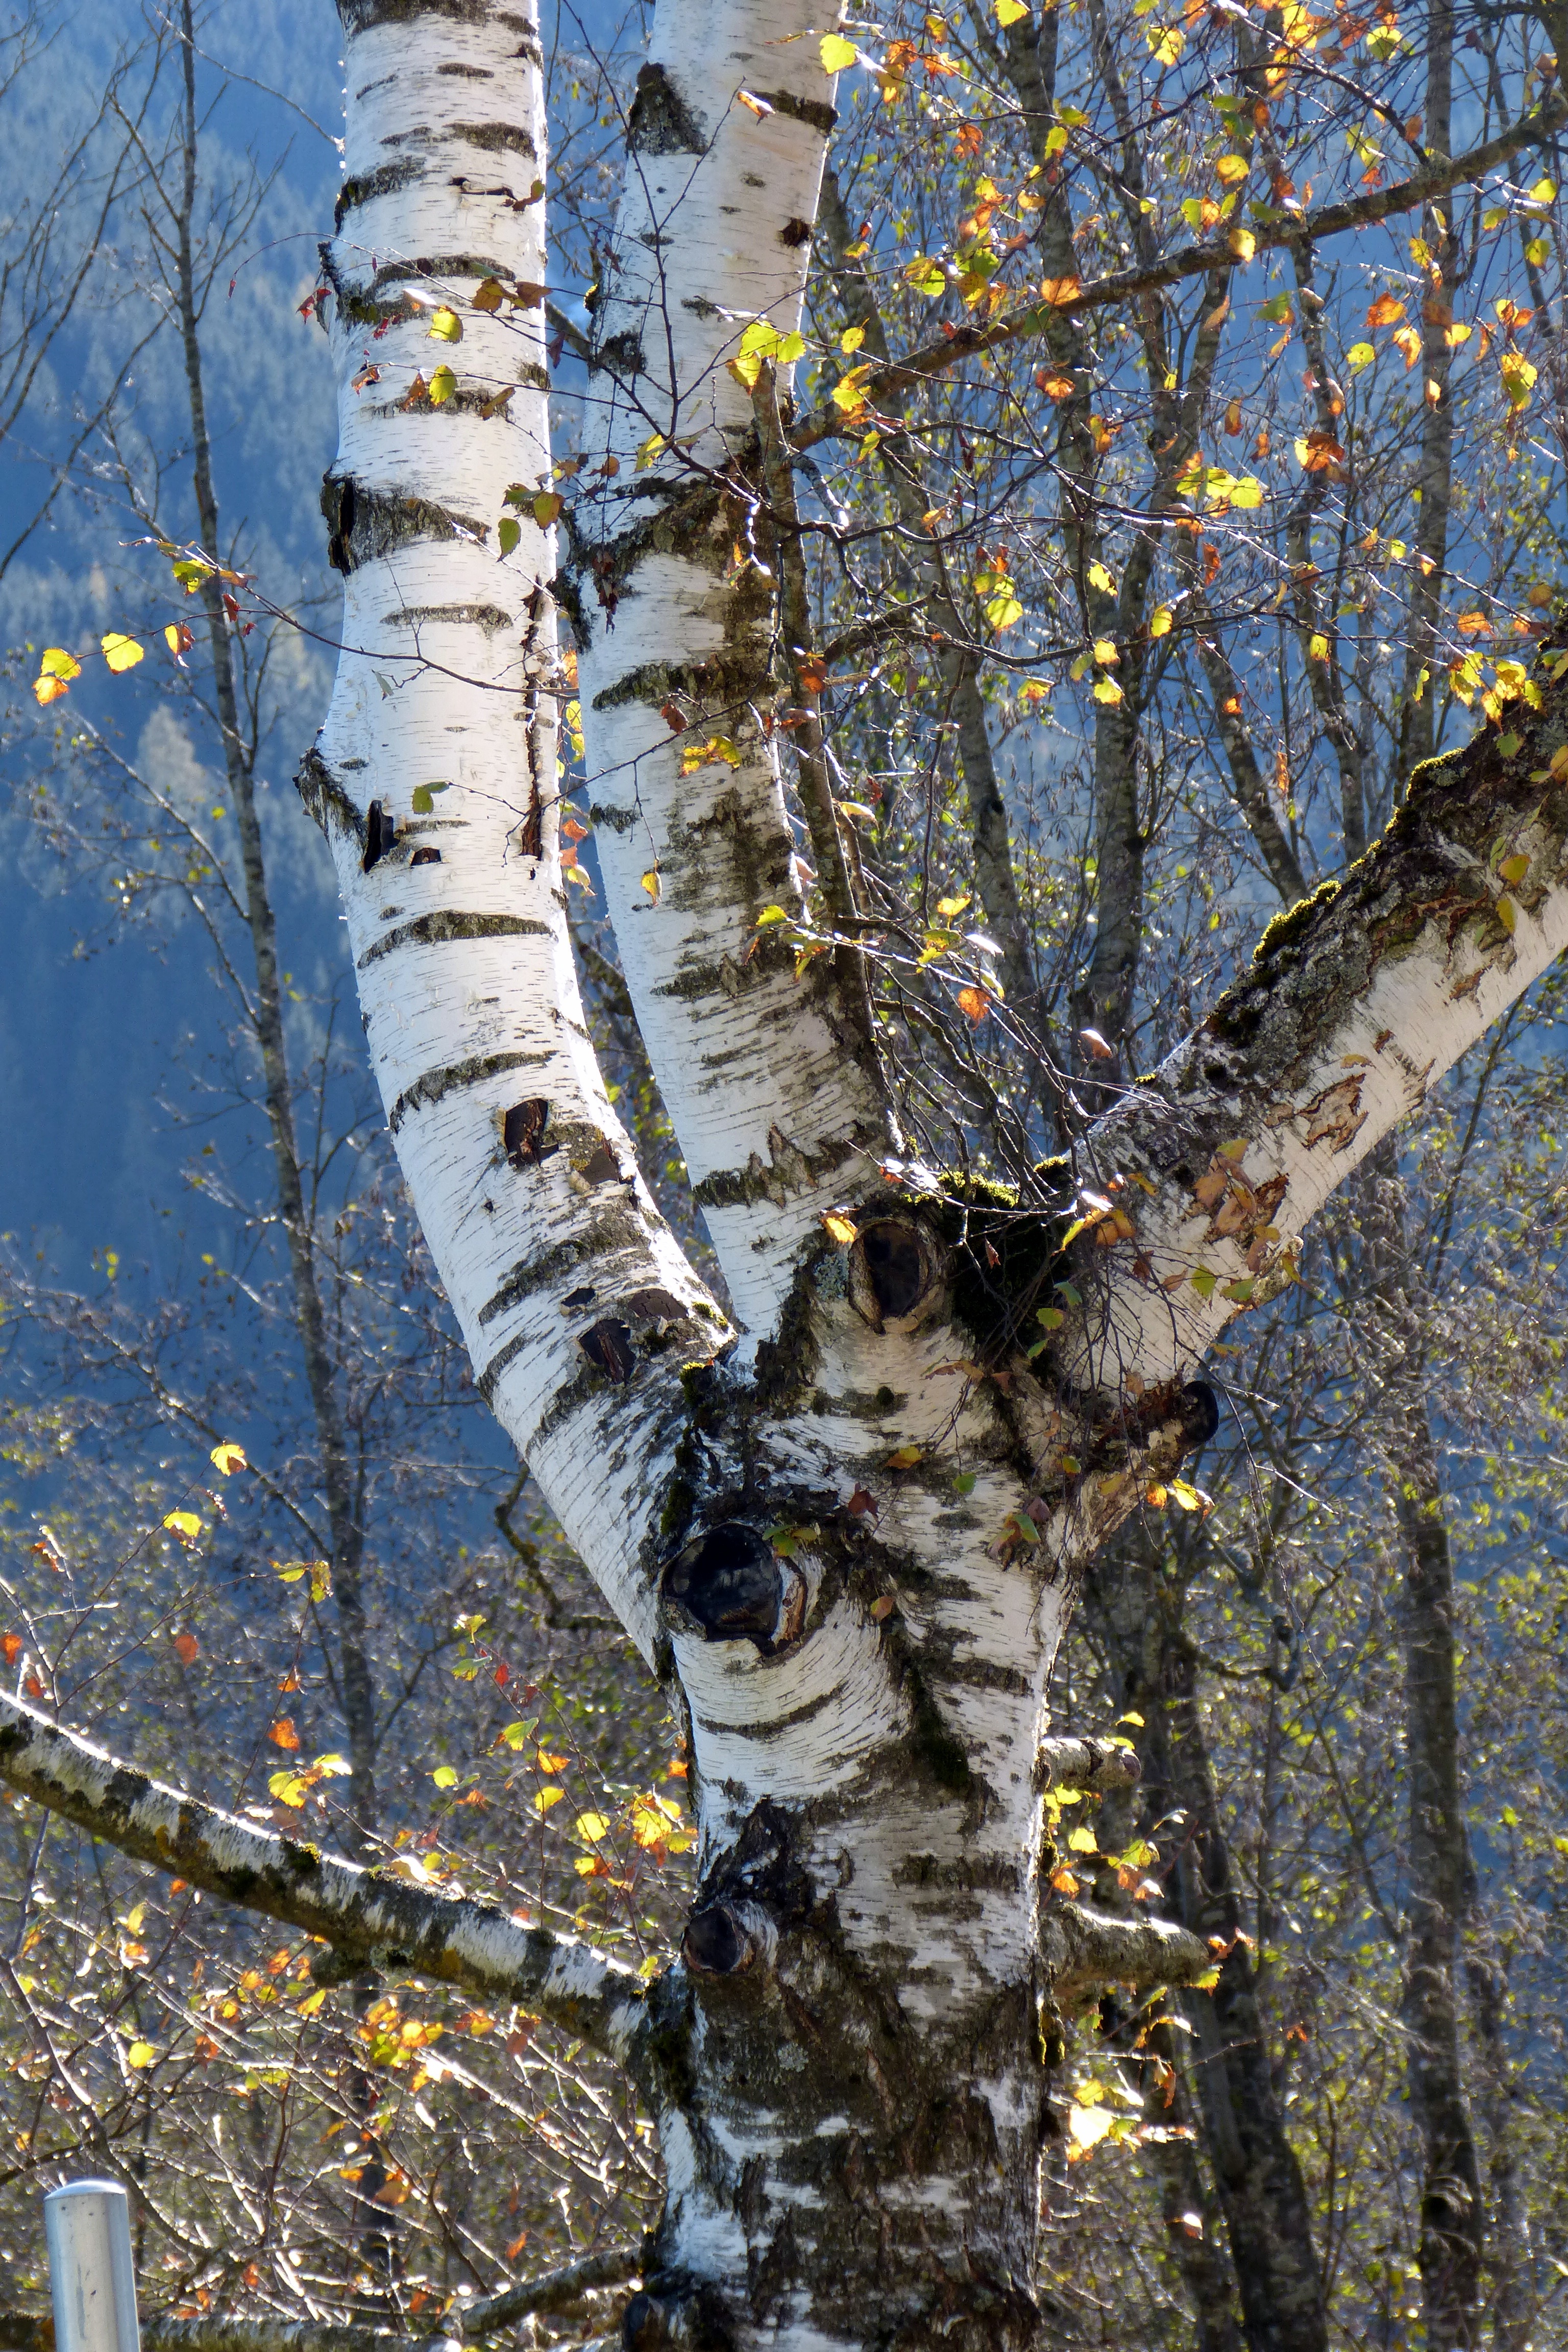
tree, nature, forest, branch, fork, winter, plant, sunlight, leaf, flower, trunk, spring, birch, autumn, season, tribe, deciduous, flowering plant, woody plant, land plant